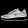
Label: Sneaker